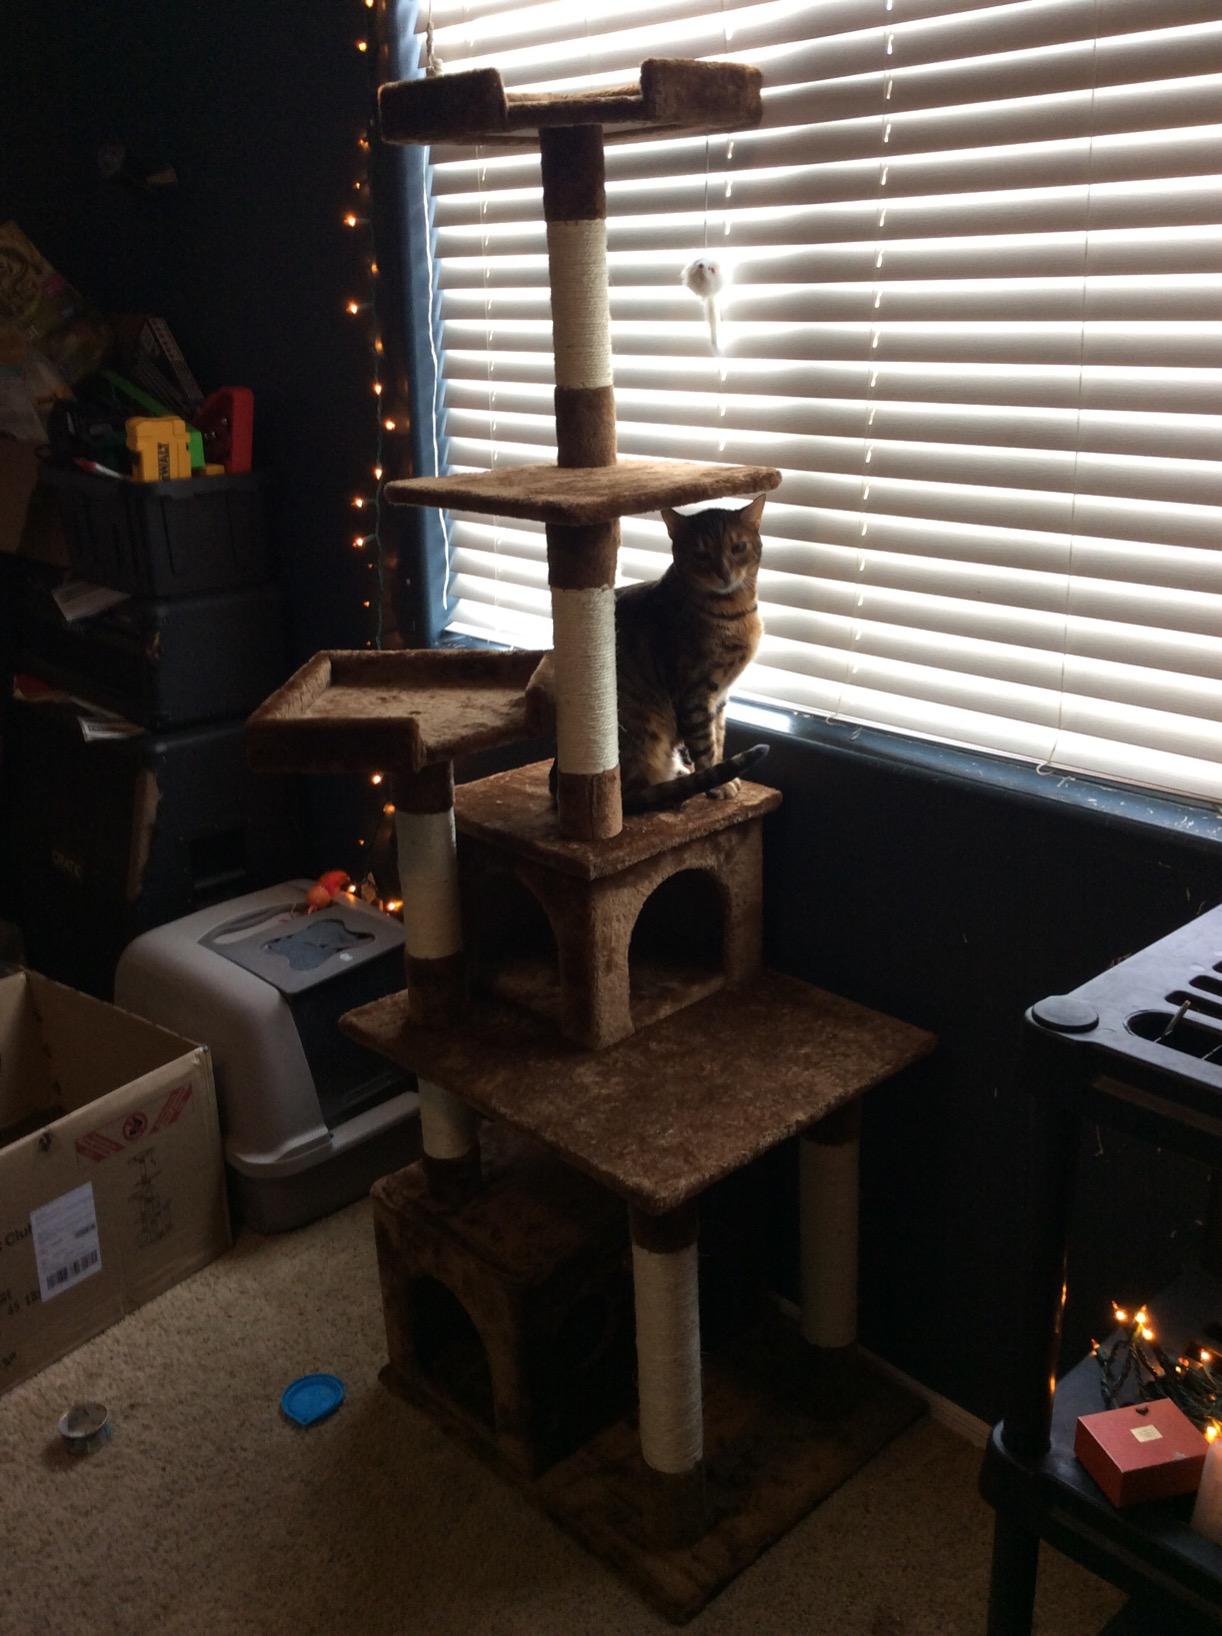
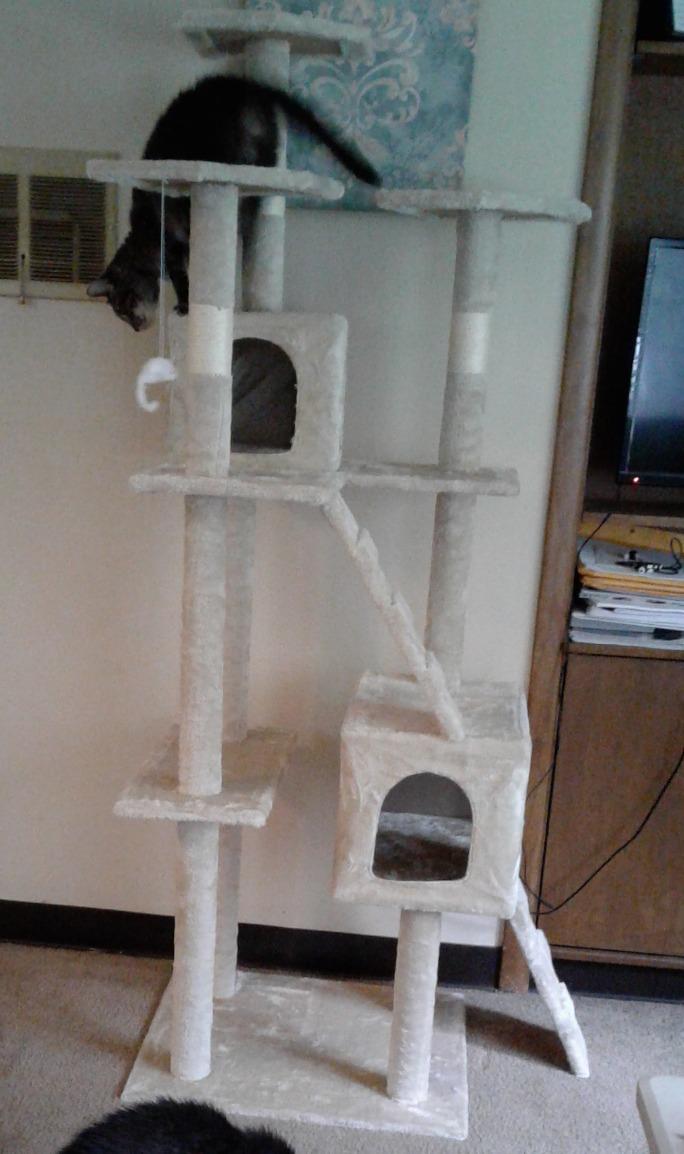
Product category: items_cat tree
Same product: no